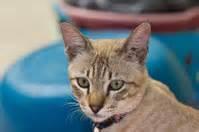
cat